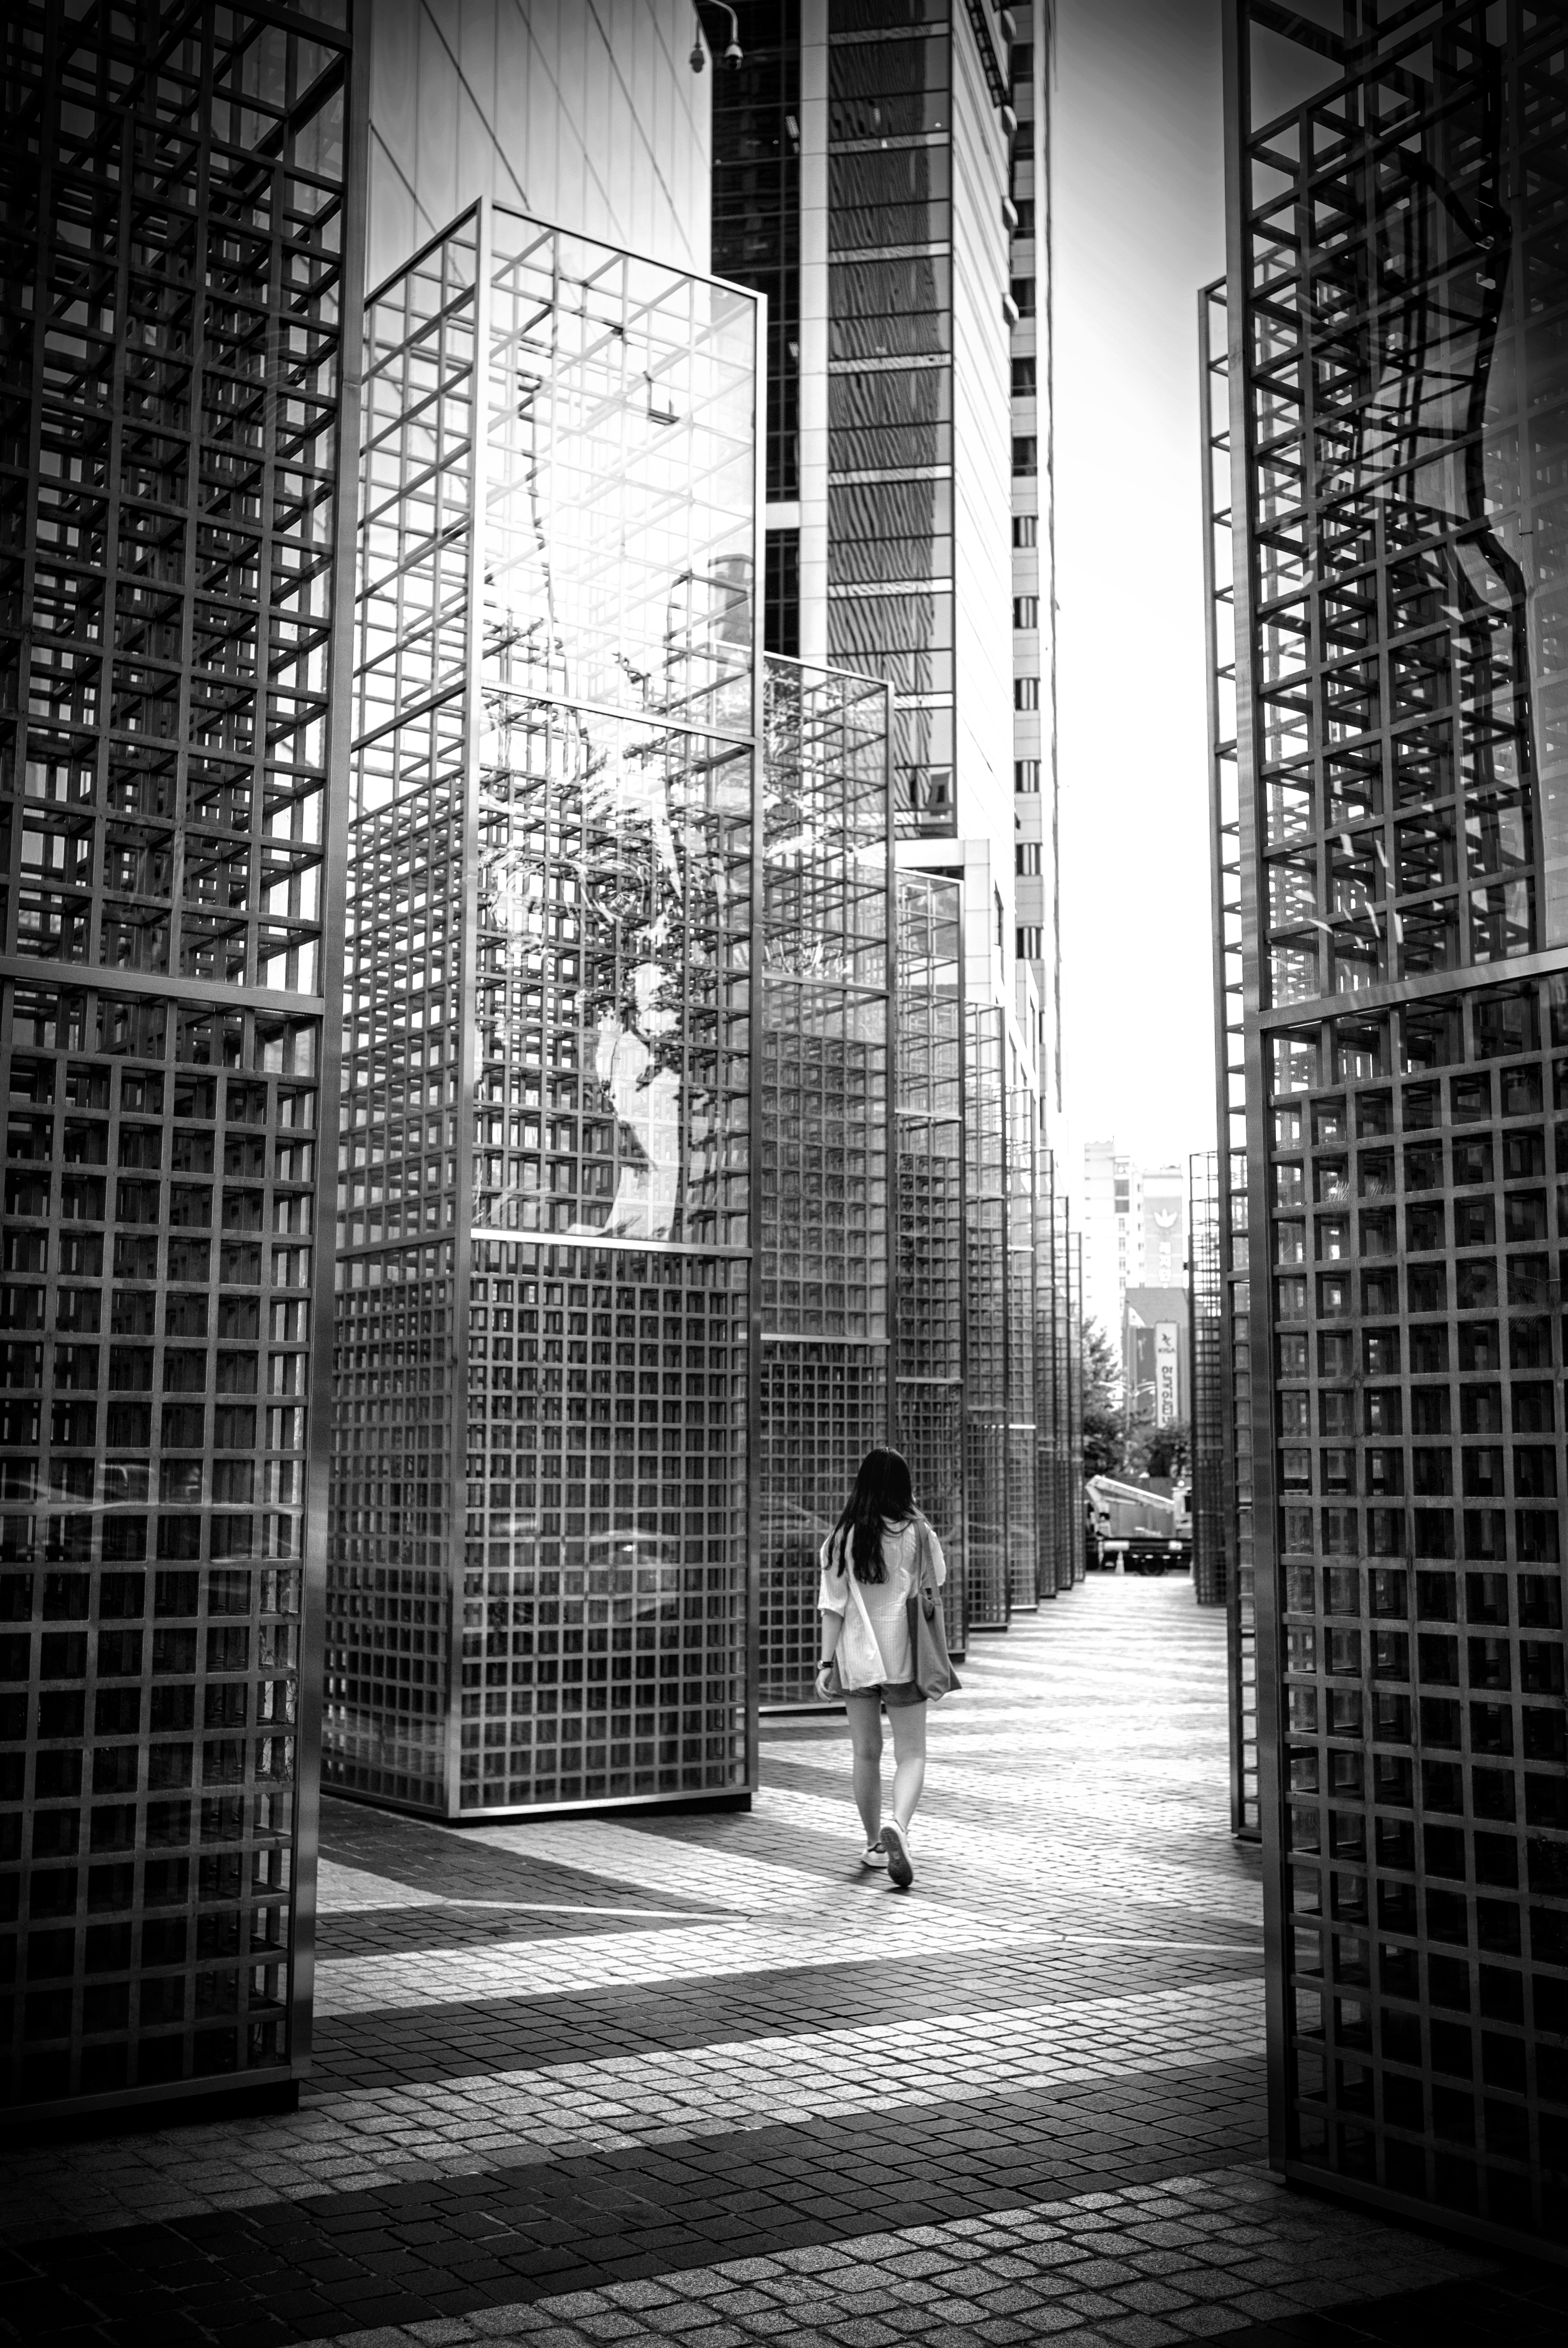
light, black and white, architecture, road, white, street, window, alley, darkness, black, monochrome, streetphotography, infrastructure, symmetry, photograph, image, shape, streetpics, seoul, dakohuang, humaningeometry, urban area, monochrome photography